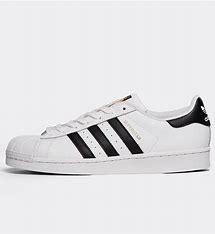
Brand: adidas
Model: originals Adidas Originals Superstar